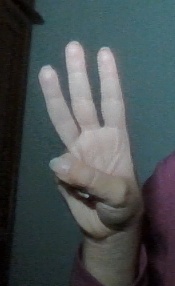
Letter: thaa